The Young Girls of Rochefort

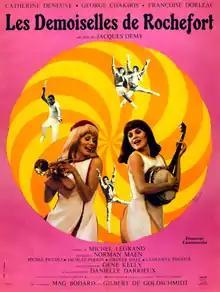
Theatrical release poster

The Young Girls of Rochefort is a 1967 French musical comedy film written and directed by Jacques Demy. The ensemble cast is headlined by real-life sisters Catherine Deneuve and Françoise Dorléac, and features George Chakiris, Michel Piccoli, Jacques Perrin, Grover Dale and Geneviève Thénier, along with Gene Kelly and Danielle Darrieux.